Homo Sapiens (film)

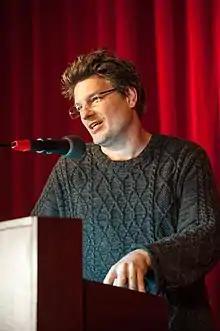
Director Nikolaus Geyrhalter in 2015

Filming took place over the course of four years, at over 100 sites. During pre-production research for the film, the crew found locations through urban exploration photography online. They used funding for the research to start visiting sites and immediately begin shooting scenes there. As this progressed, Geyrhalter identified topics that he wanted to cover and focused on looking for specific locations that could illustrate them. Locations included Europe, the United States, Argentina, Namibia, and Japan. Wide-angle lenses were used to produce exaggerated perspectives.